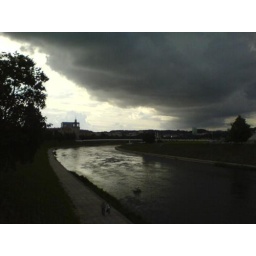
Rain clouds sweep over the river in Vilnius.